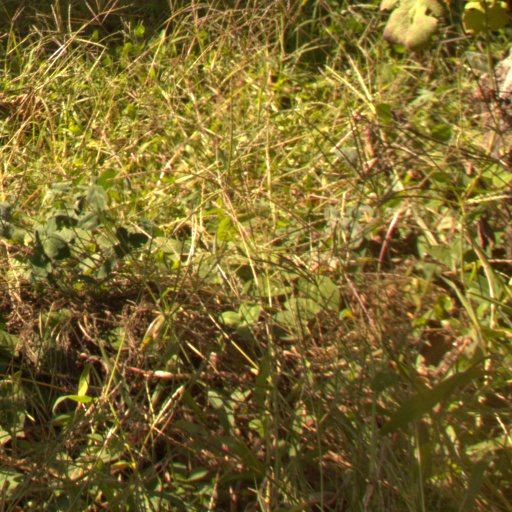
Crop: grape